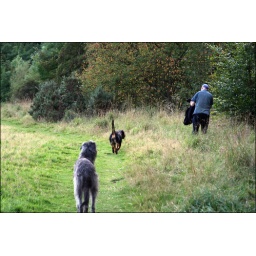
there was a guy just sitting in the field so sully went off to investigate!! lol :-)